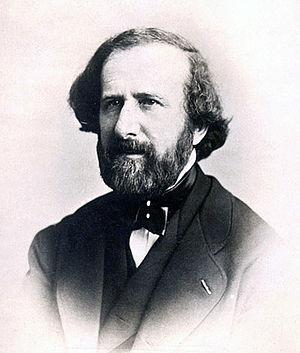
L' interférométrie d'intensité, parfois également appelée interférométrie optique et interférométrie à post-détection, est une technique d'observation spatiale lointaine, utilisant la datation des photons d'une image d'un télescope.
François Arago met en évidence de façon spectaculaire une tache de diffraction claire au centre de l'ombre portée par un corps circulaire opaque, démontrant devant un parterre d’académiciens la justesse de la théorie ondulatoire de Fresnel.
L'emplacement des noms sur la tour
Armand Hippolyte Fizeau, né à Paris le 23 septembre 1819 et mort au château de Venteuil, aux environs de La Ferté-sous-Jouarre, le 18 septembre 1896, est un physicien, astronome français qui travailla notamment sur la lumière.